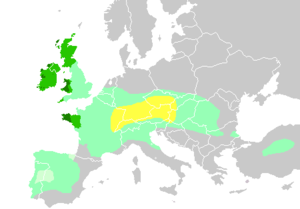
Keltere / Kelternes historie / Kelternes oprindelse og geografiske udbredelse
Lysegrøn: Kelternes udbredelse i 800-400 f.Kr. Grøn: Almindeligt kendte keltiske områder i dag. Mørkegrøn: Folk der taler keltisk i dag.
Kelterne er en betegnelse, der i dag referer til kulturer og sprog i Wales, Cornwall, England, Irland, Skotland, Isle of Man, Frankrig, Spanien og Portugal. Romerne kaldte dem gallere. Folk, der talte et gælisk sprog, som er en tidlig afart af keltisk, er også en brugbar definition af gallere.